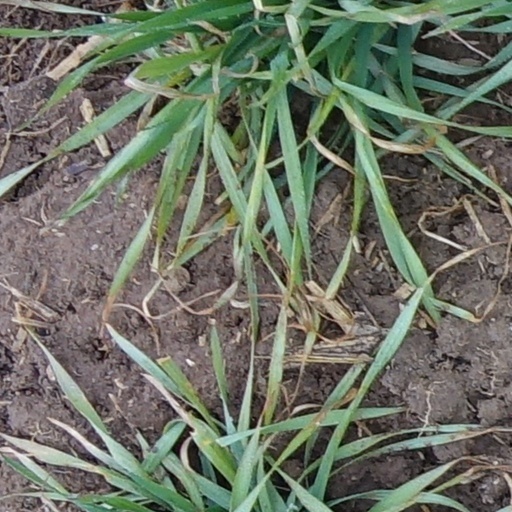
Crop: wheat